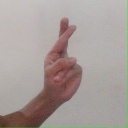
अक्षर: र